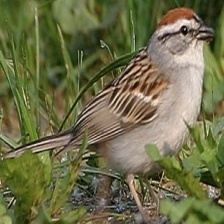
Species: CHIPPING SPARROW
Scientific name: SPIZELLA PASSERINA